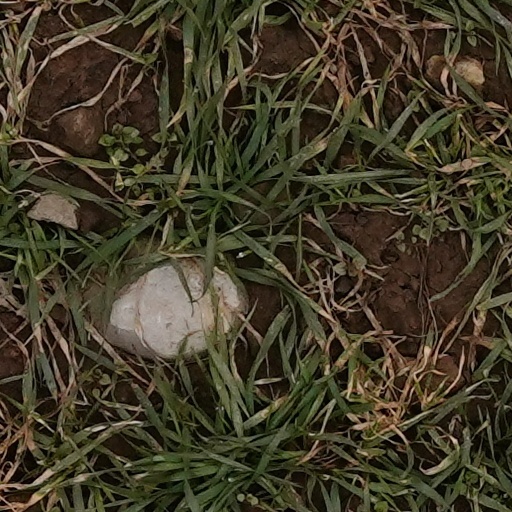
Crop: wheat